Andula Won

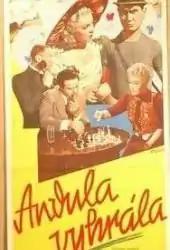

Andula Won is a Czech comedy film directed by Miroslav Cikán, based on a novel by Olga Scheinpflugová. It was released in 1937.